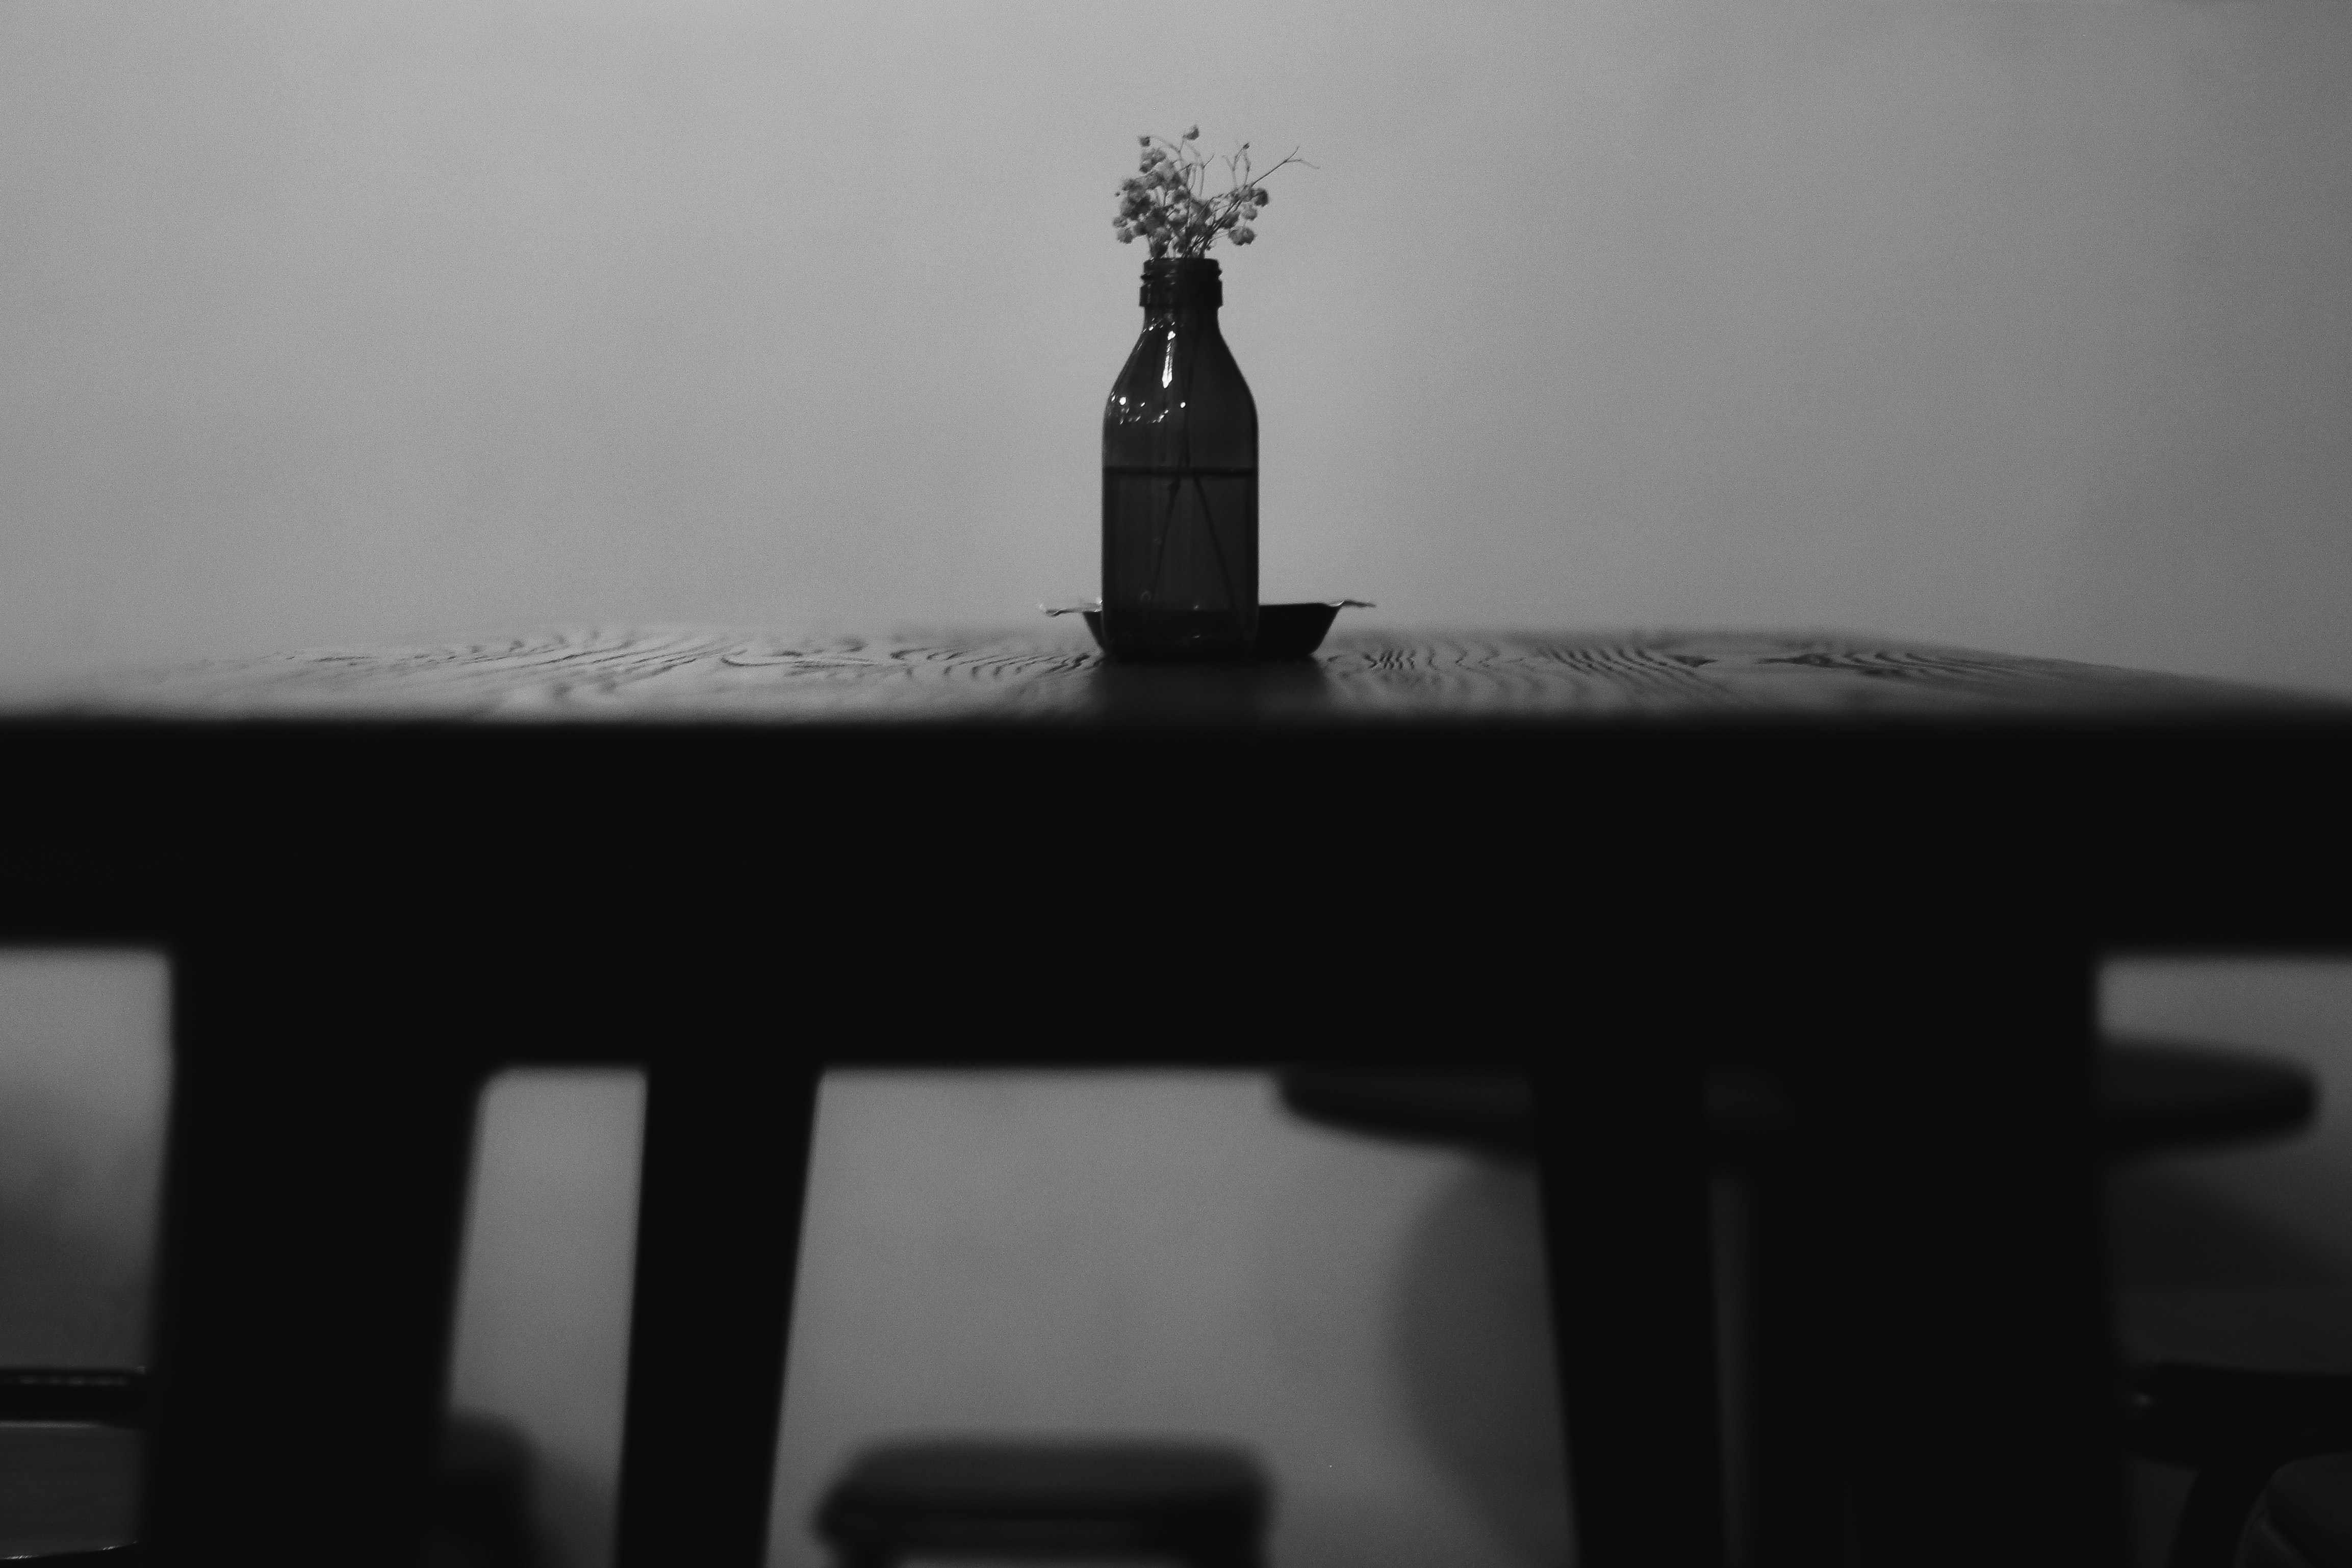
white, black, table, black and white, furniture, monochrome, still life photography, monochrome photography, room, tree, photography, wood, plant, coffee table, style, still life, Tints and shades